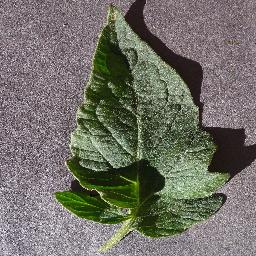
Label: Tomato___healthy